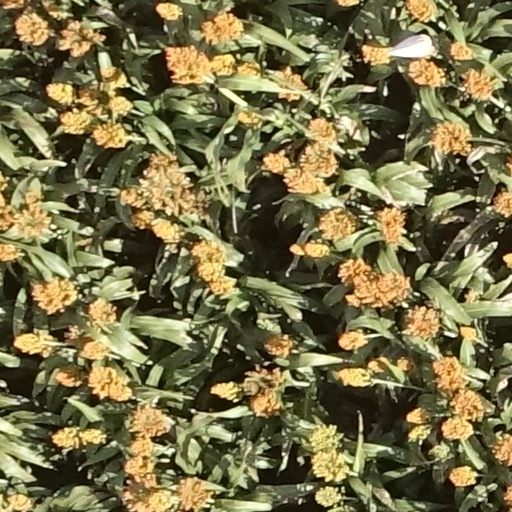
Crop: sorghum